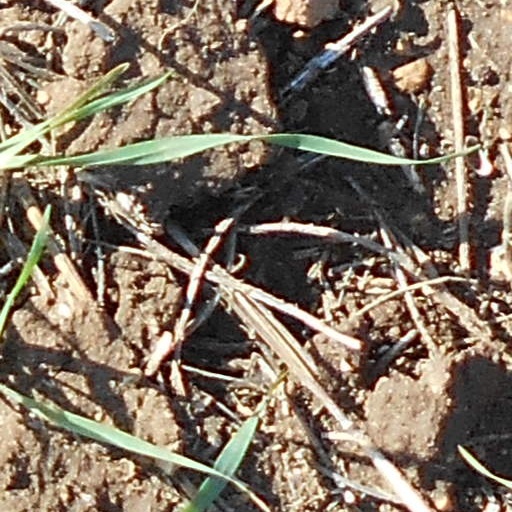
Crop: wheat